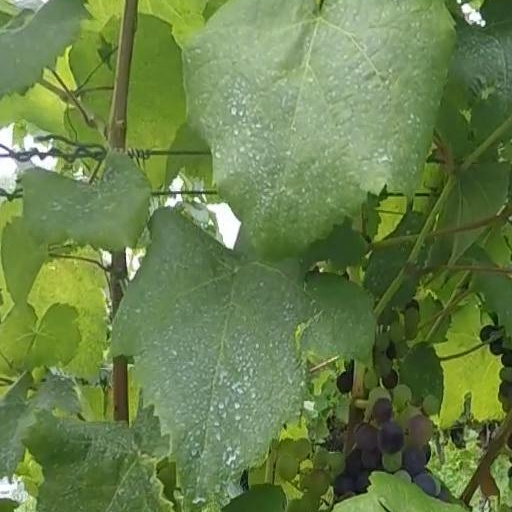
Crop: grape